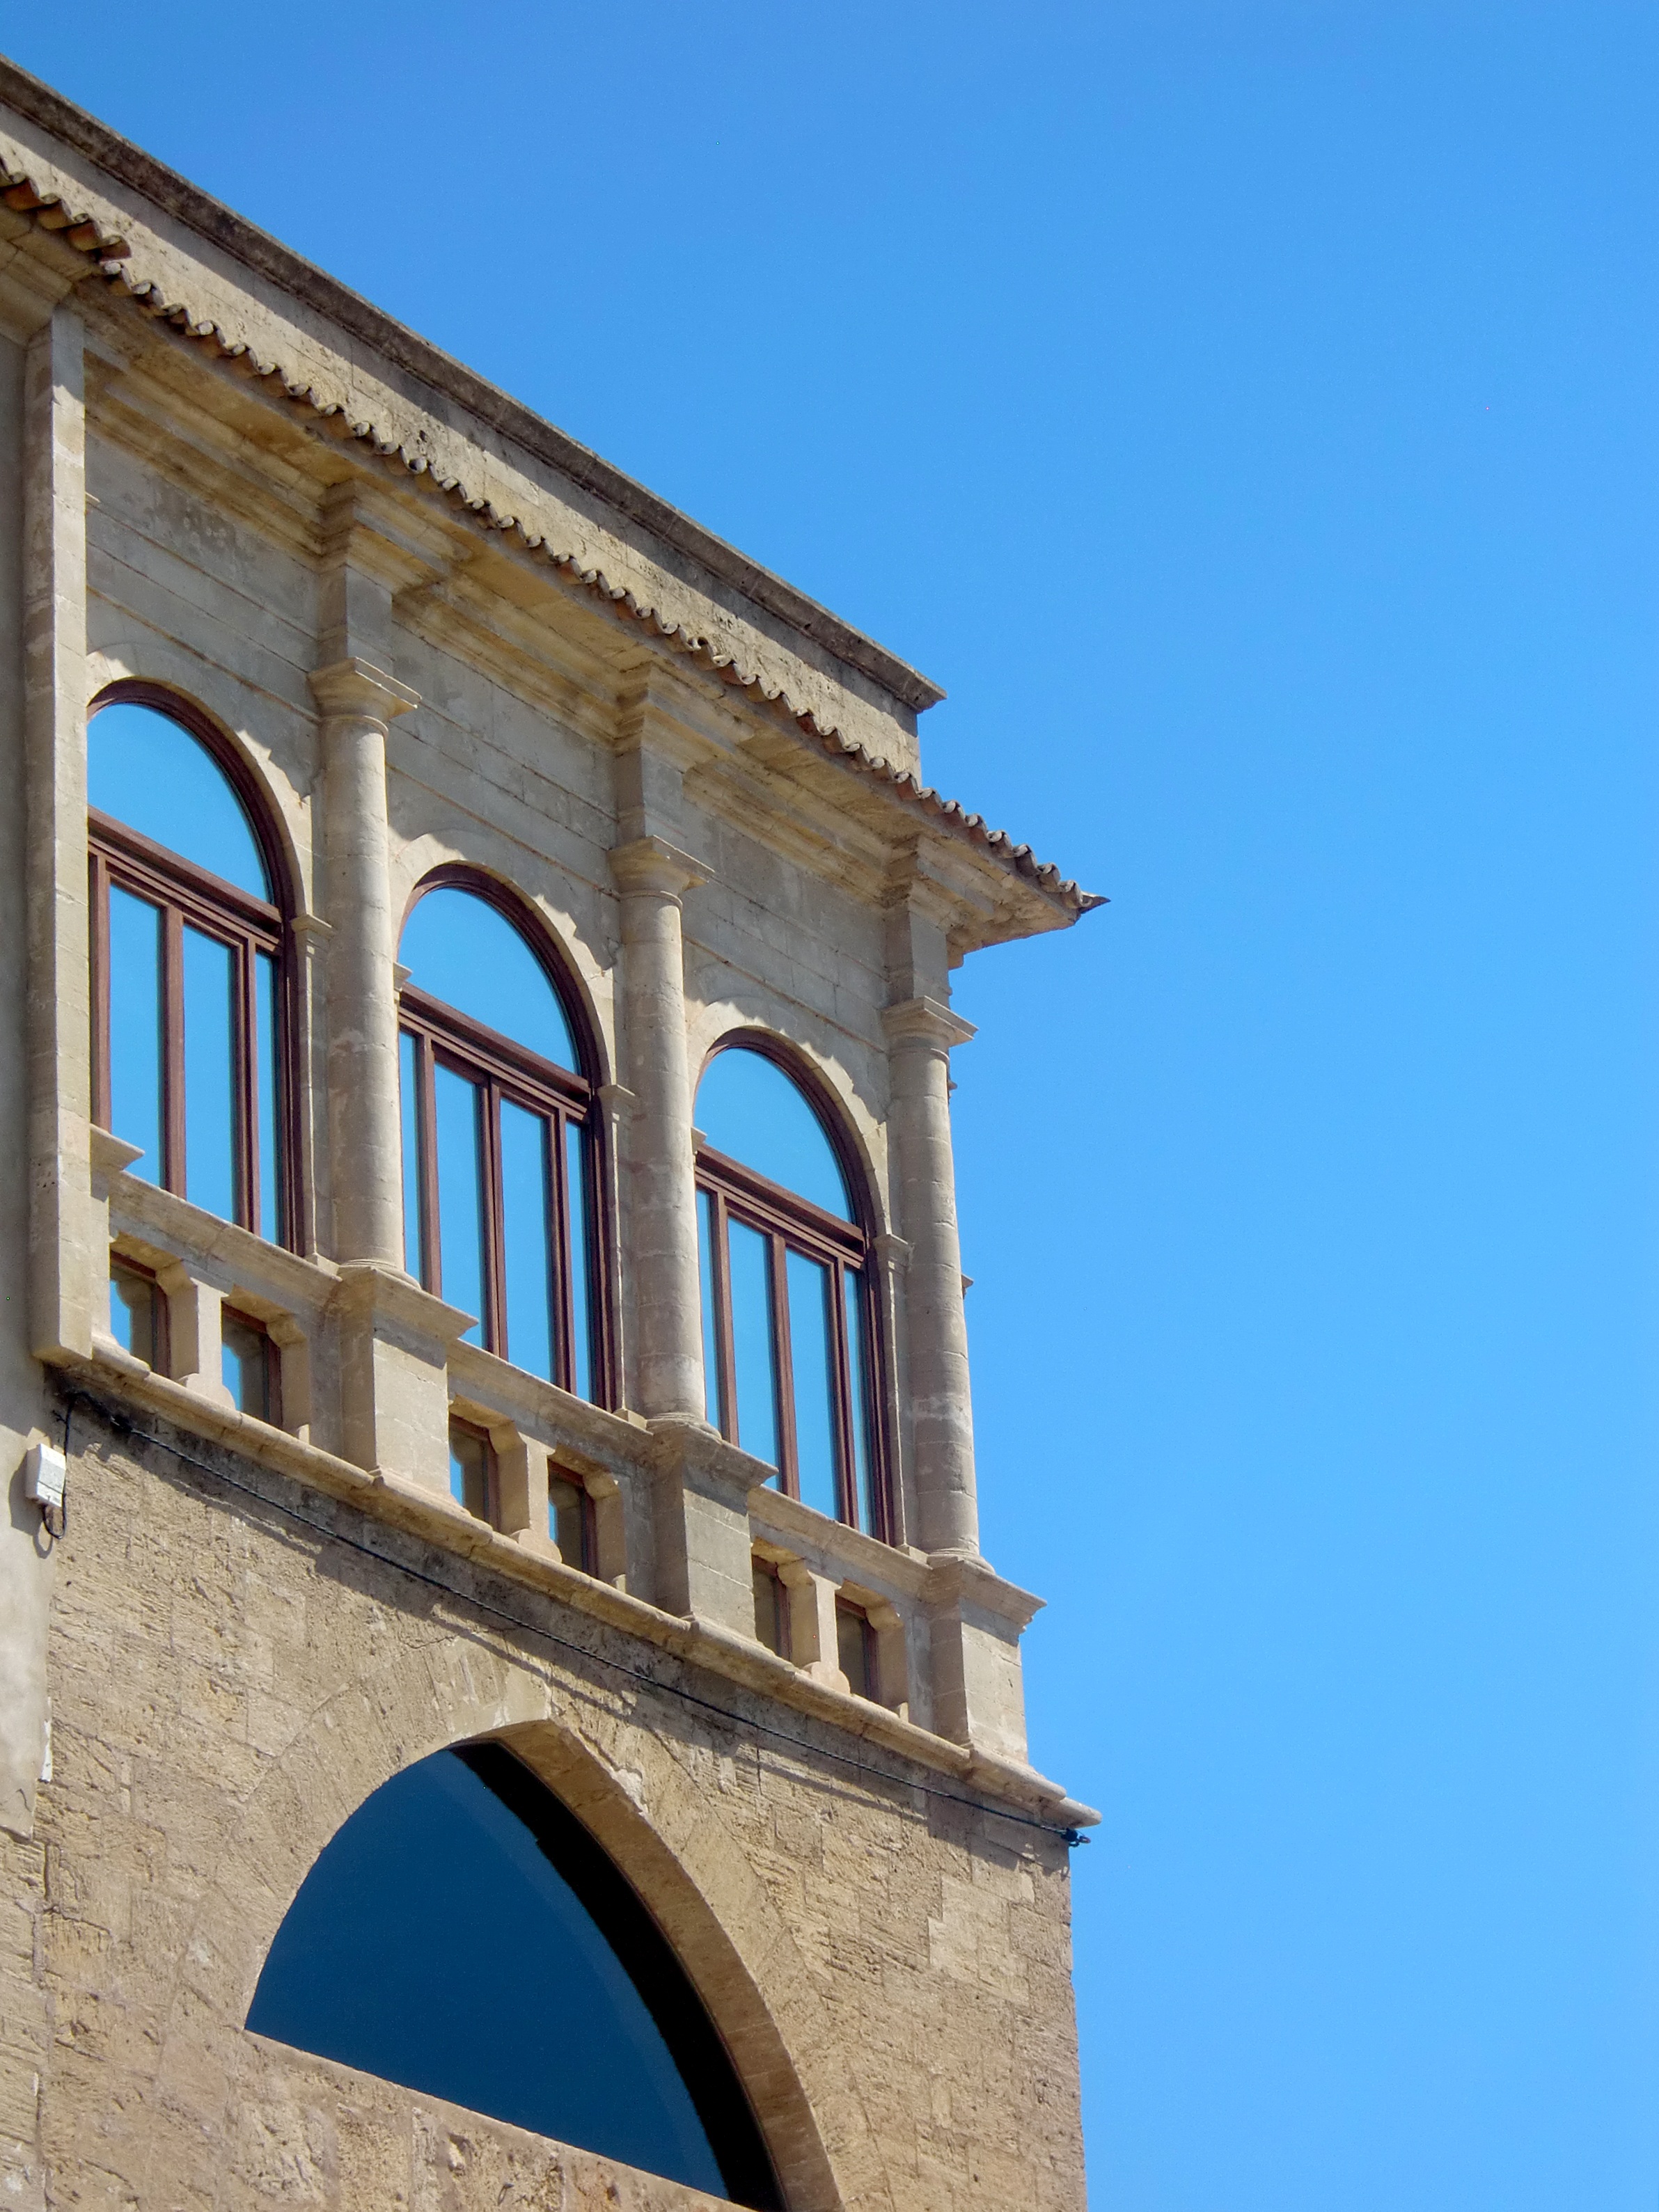
architecture, sky, window, town, building, arch, tower, landmark, facade, blue, bell tower, loggia, steeple, ornaments, old window